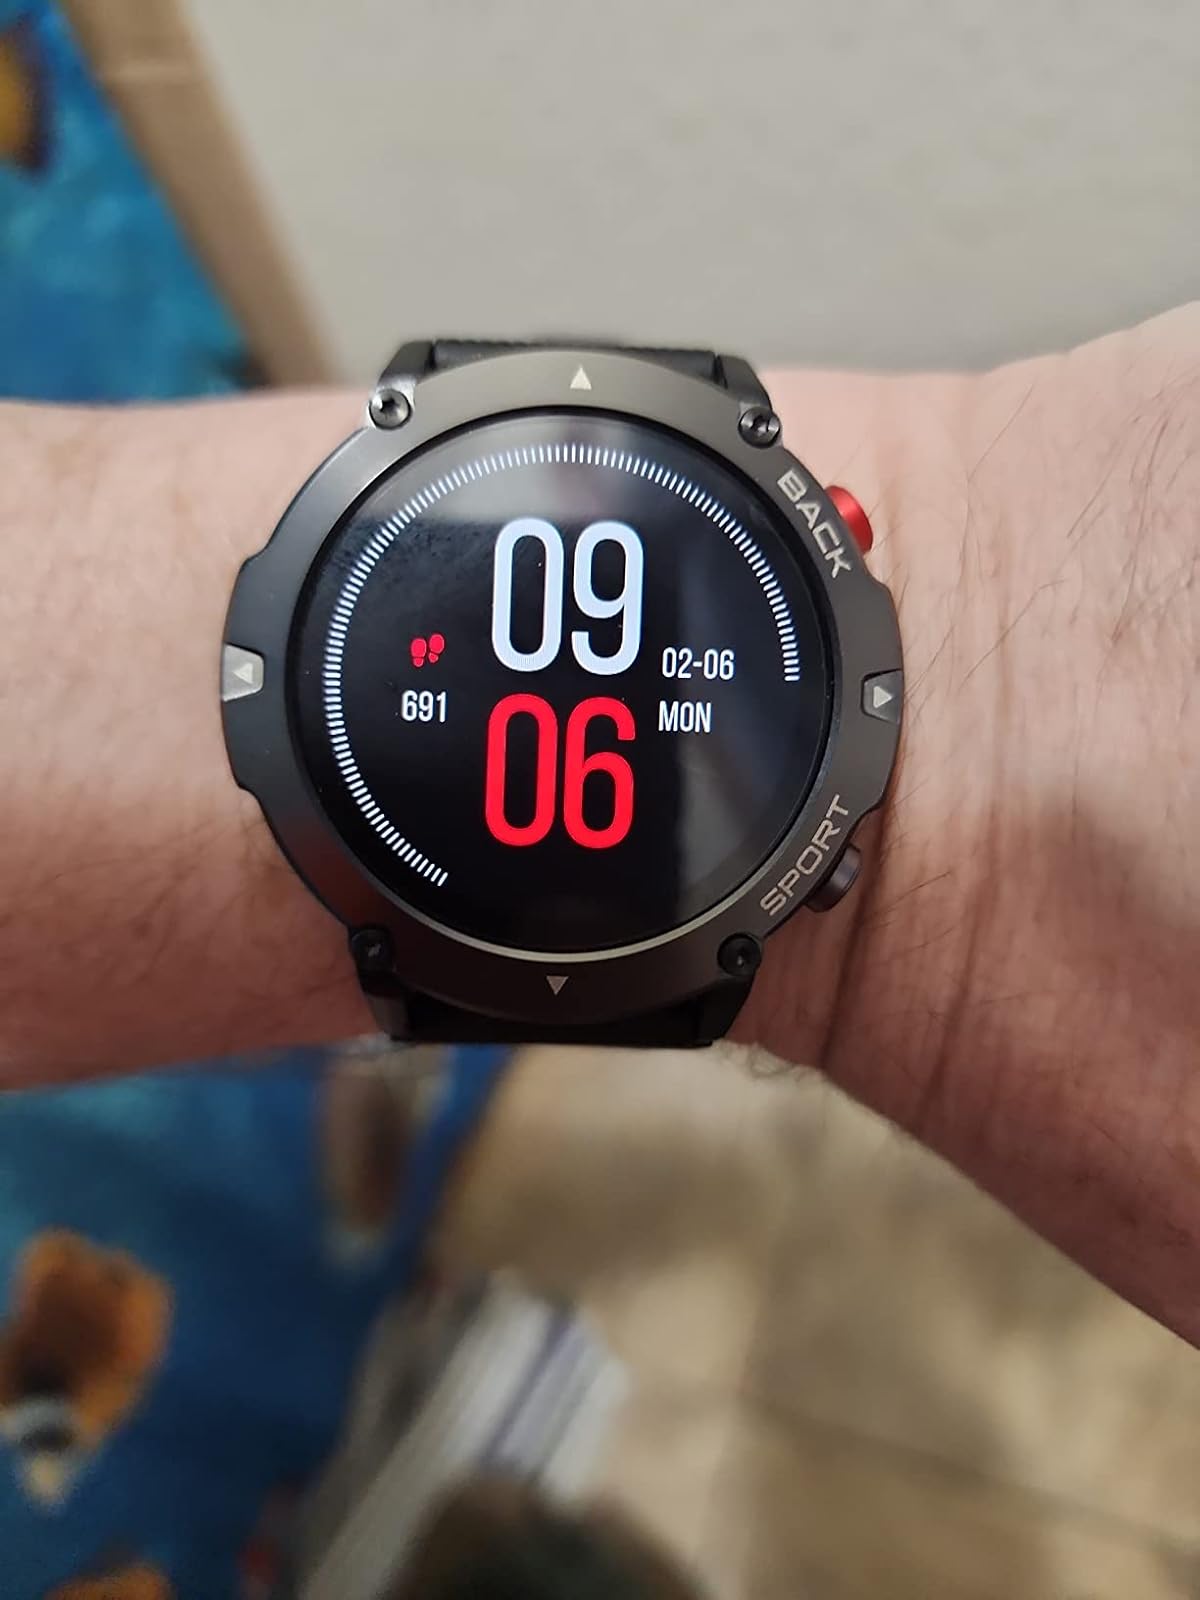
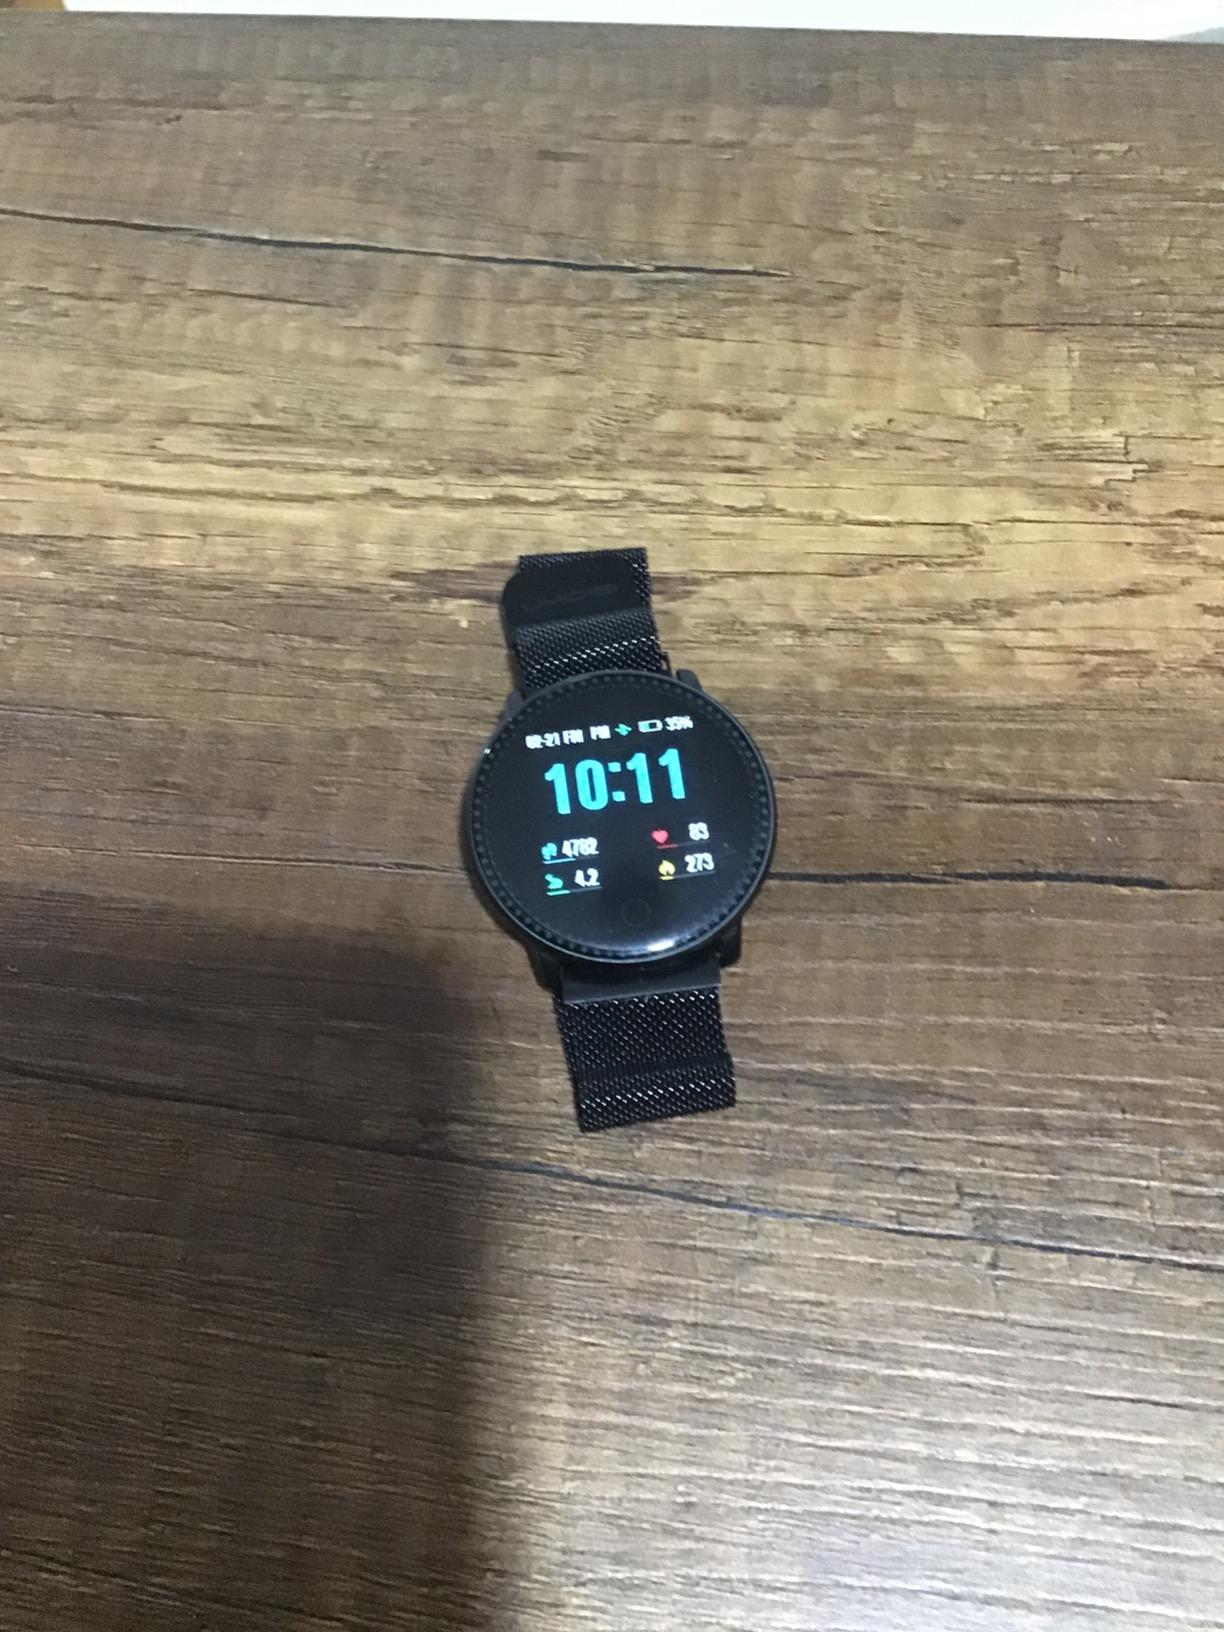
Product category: smartwatch
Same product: no